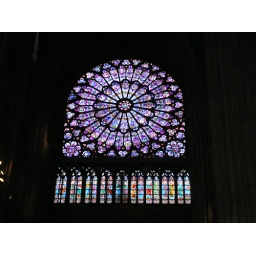
A stain glass window in Notre Dame